Saint of Killers

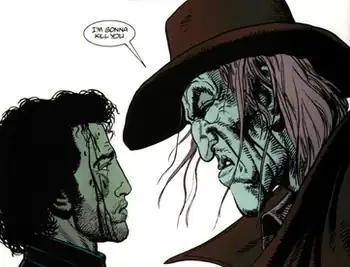
The Saint of Killers towering over Jesse

The Saint of Killers' body is humanoid and its composition is similar to that of a normal human, with a build similar to a tall muscular male in great physical shape. He is extremely imposing in both height and relative size throughout the "Preacher" series; generally remains above that of average human height; is distinctly broad-shouldered, generally towering over his fellow characters, including Jesse Custer. Chronologically speaking, his first description was given as, "Just a stooped and weathered man on a flea-bit mare, the Walker Colt worn backwards on his hip and the Henry rifle by his saddle silent now for many a year."